Noël Bouton de Chamilly

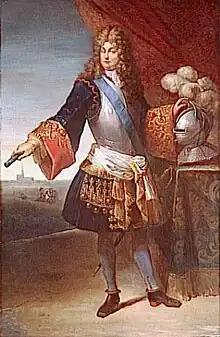
"Le maréchal de Chamilly" by François-Joseph Heim (1835)

Noël Bouton, Marquis de Chamilly (6 April 1636 – 8 January 1715) was a French military commander of the 17th and 18th centuries. He was named a Marshal of France in 1703.